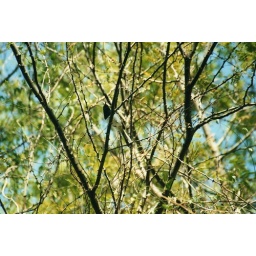
Black bird in tree